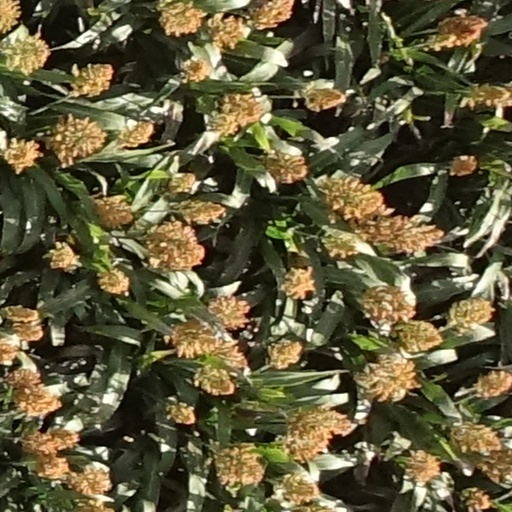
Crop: sorghum